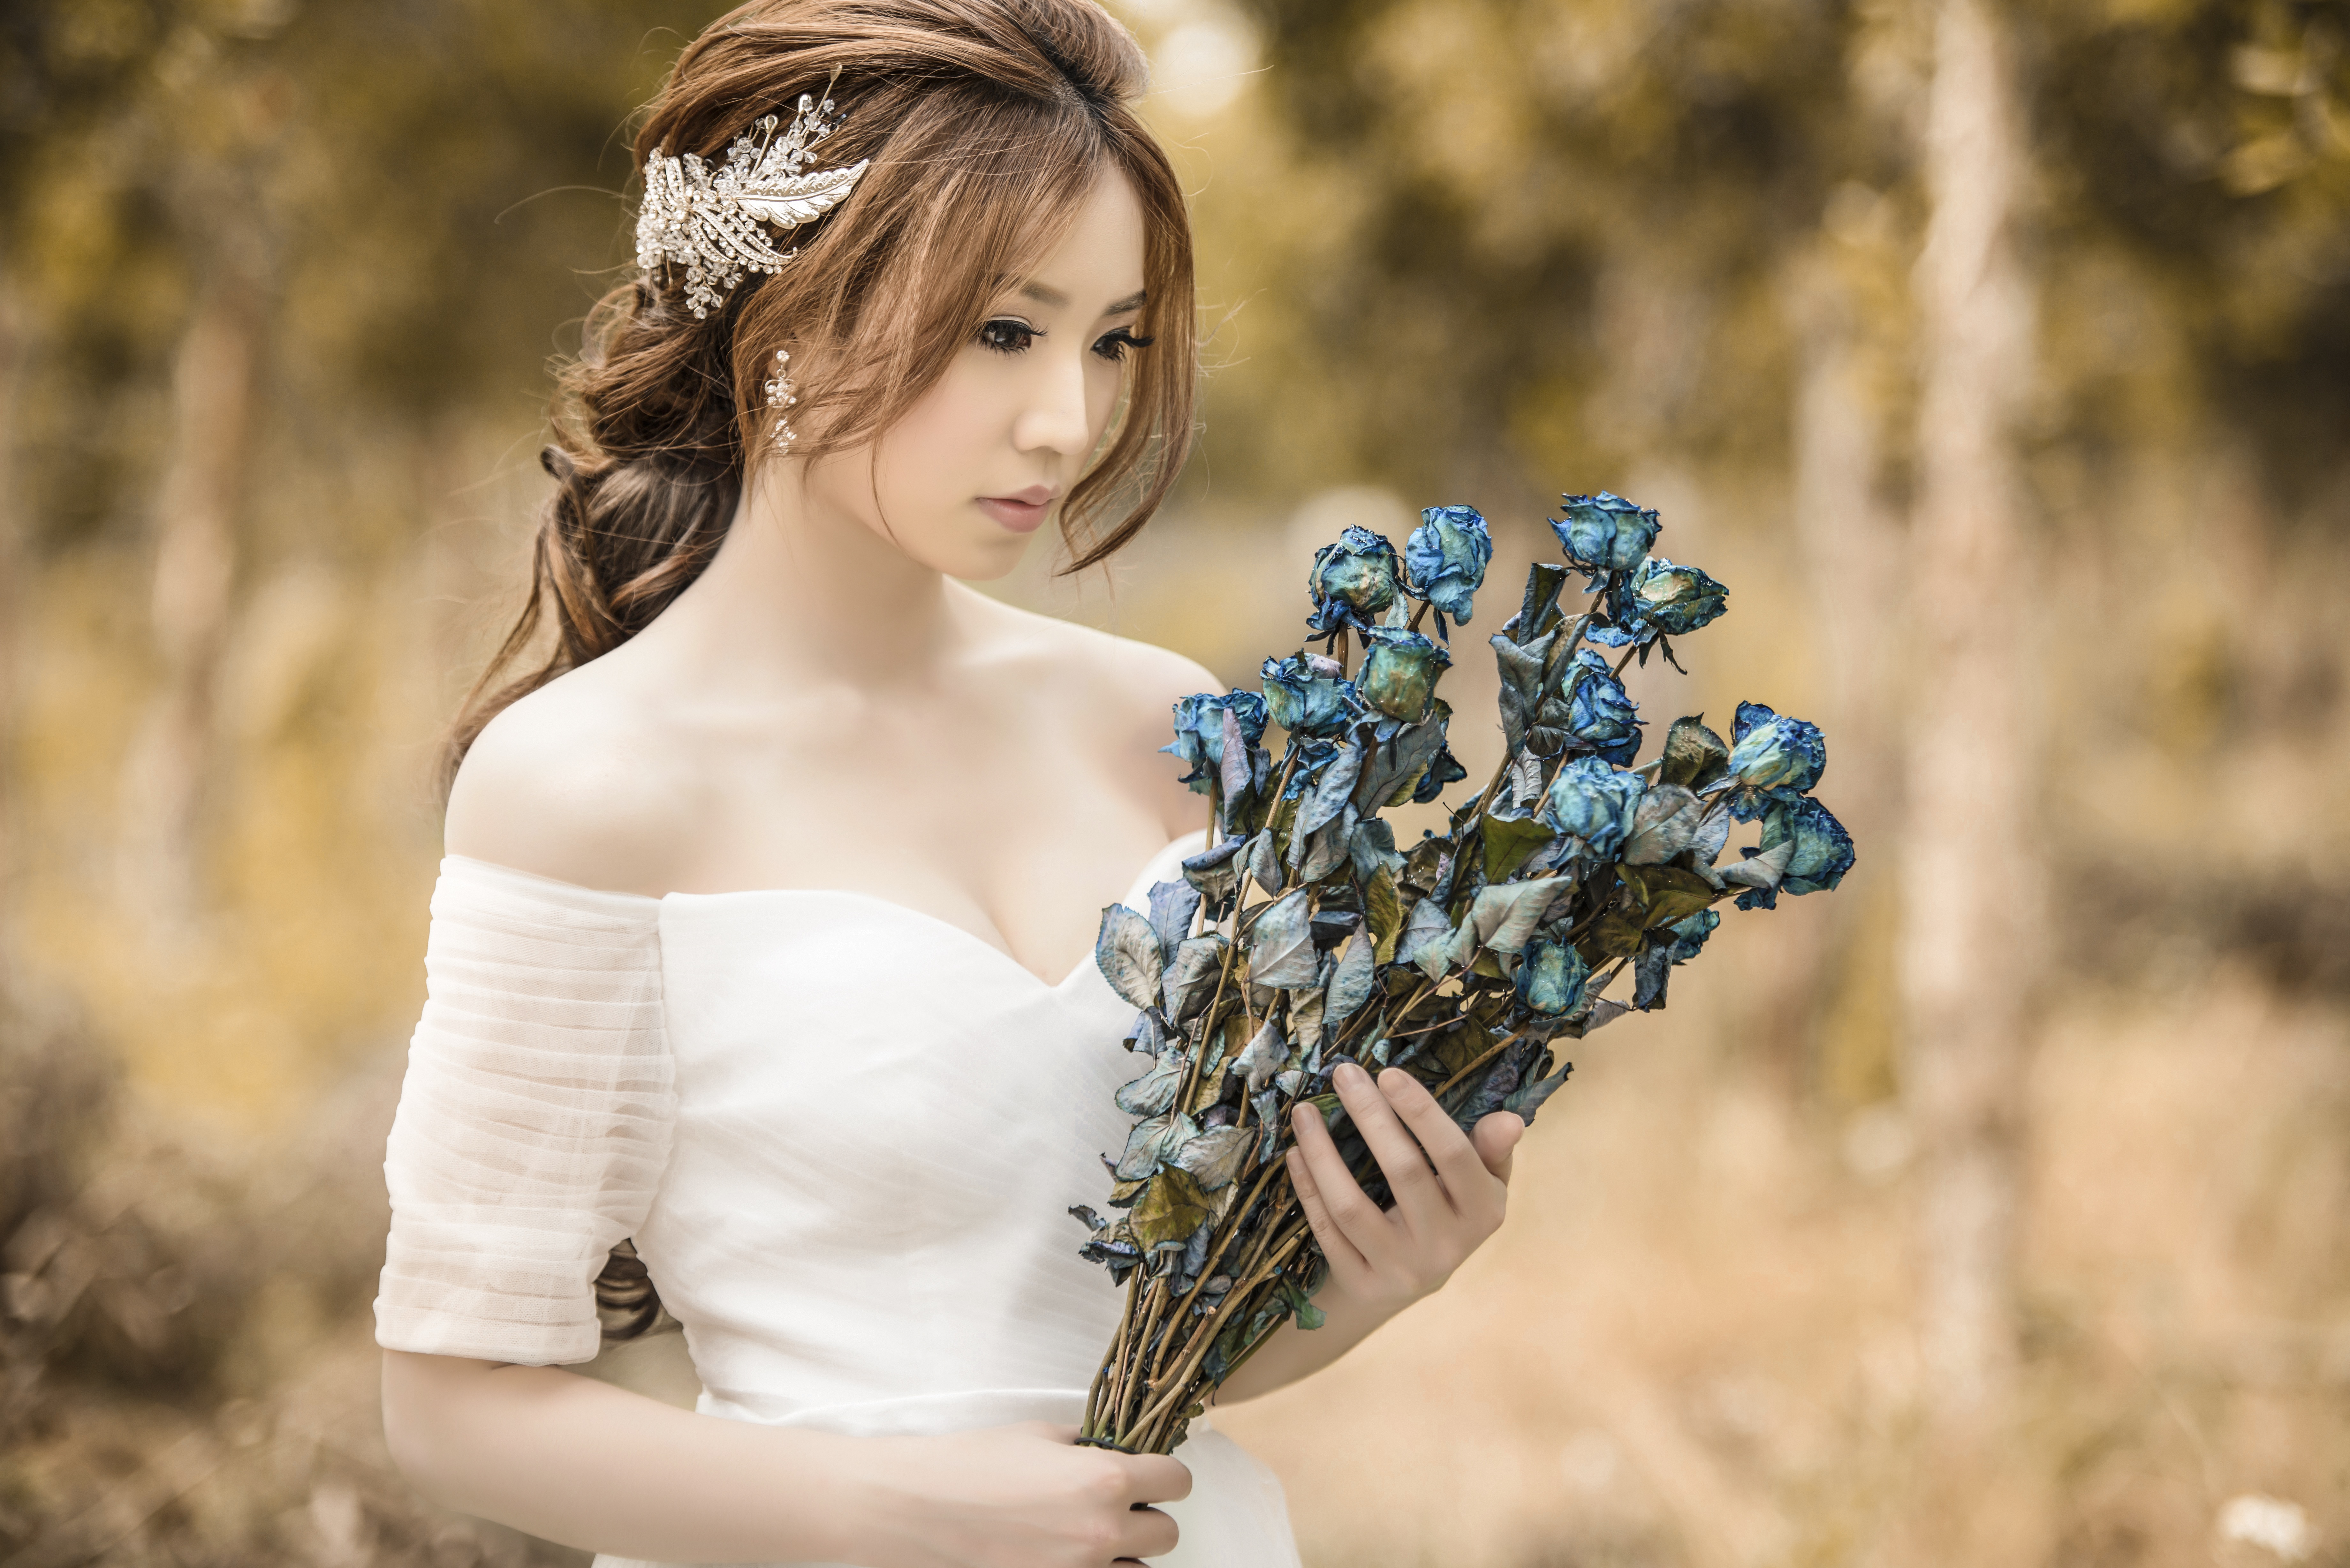
forest, girl, woman, hair, photography, flower, portrait, model, spring, autumn, asia, fashion, clothing, wedding, wedding dress, bride, hairstyle, white dress, long hair, dress, photograph, beauty, character, gown, veil, photo shoot, bridal bouquets, portrait photography, fashion accessory, bridal clothing